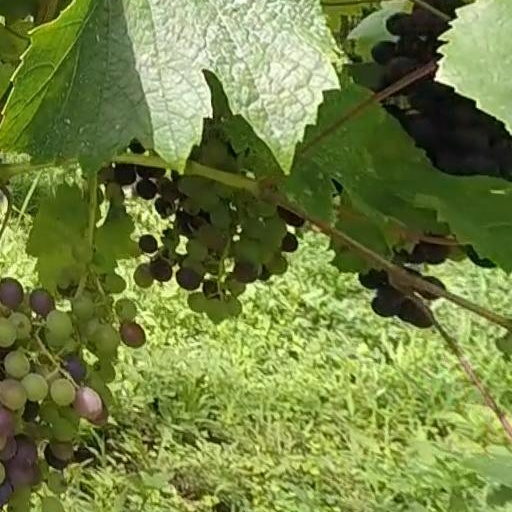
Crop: grape